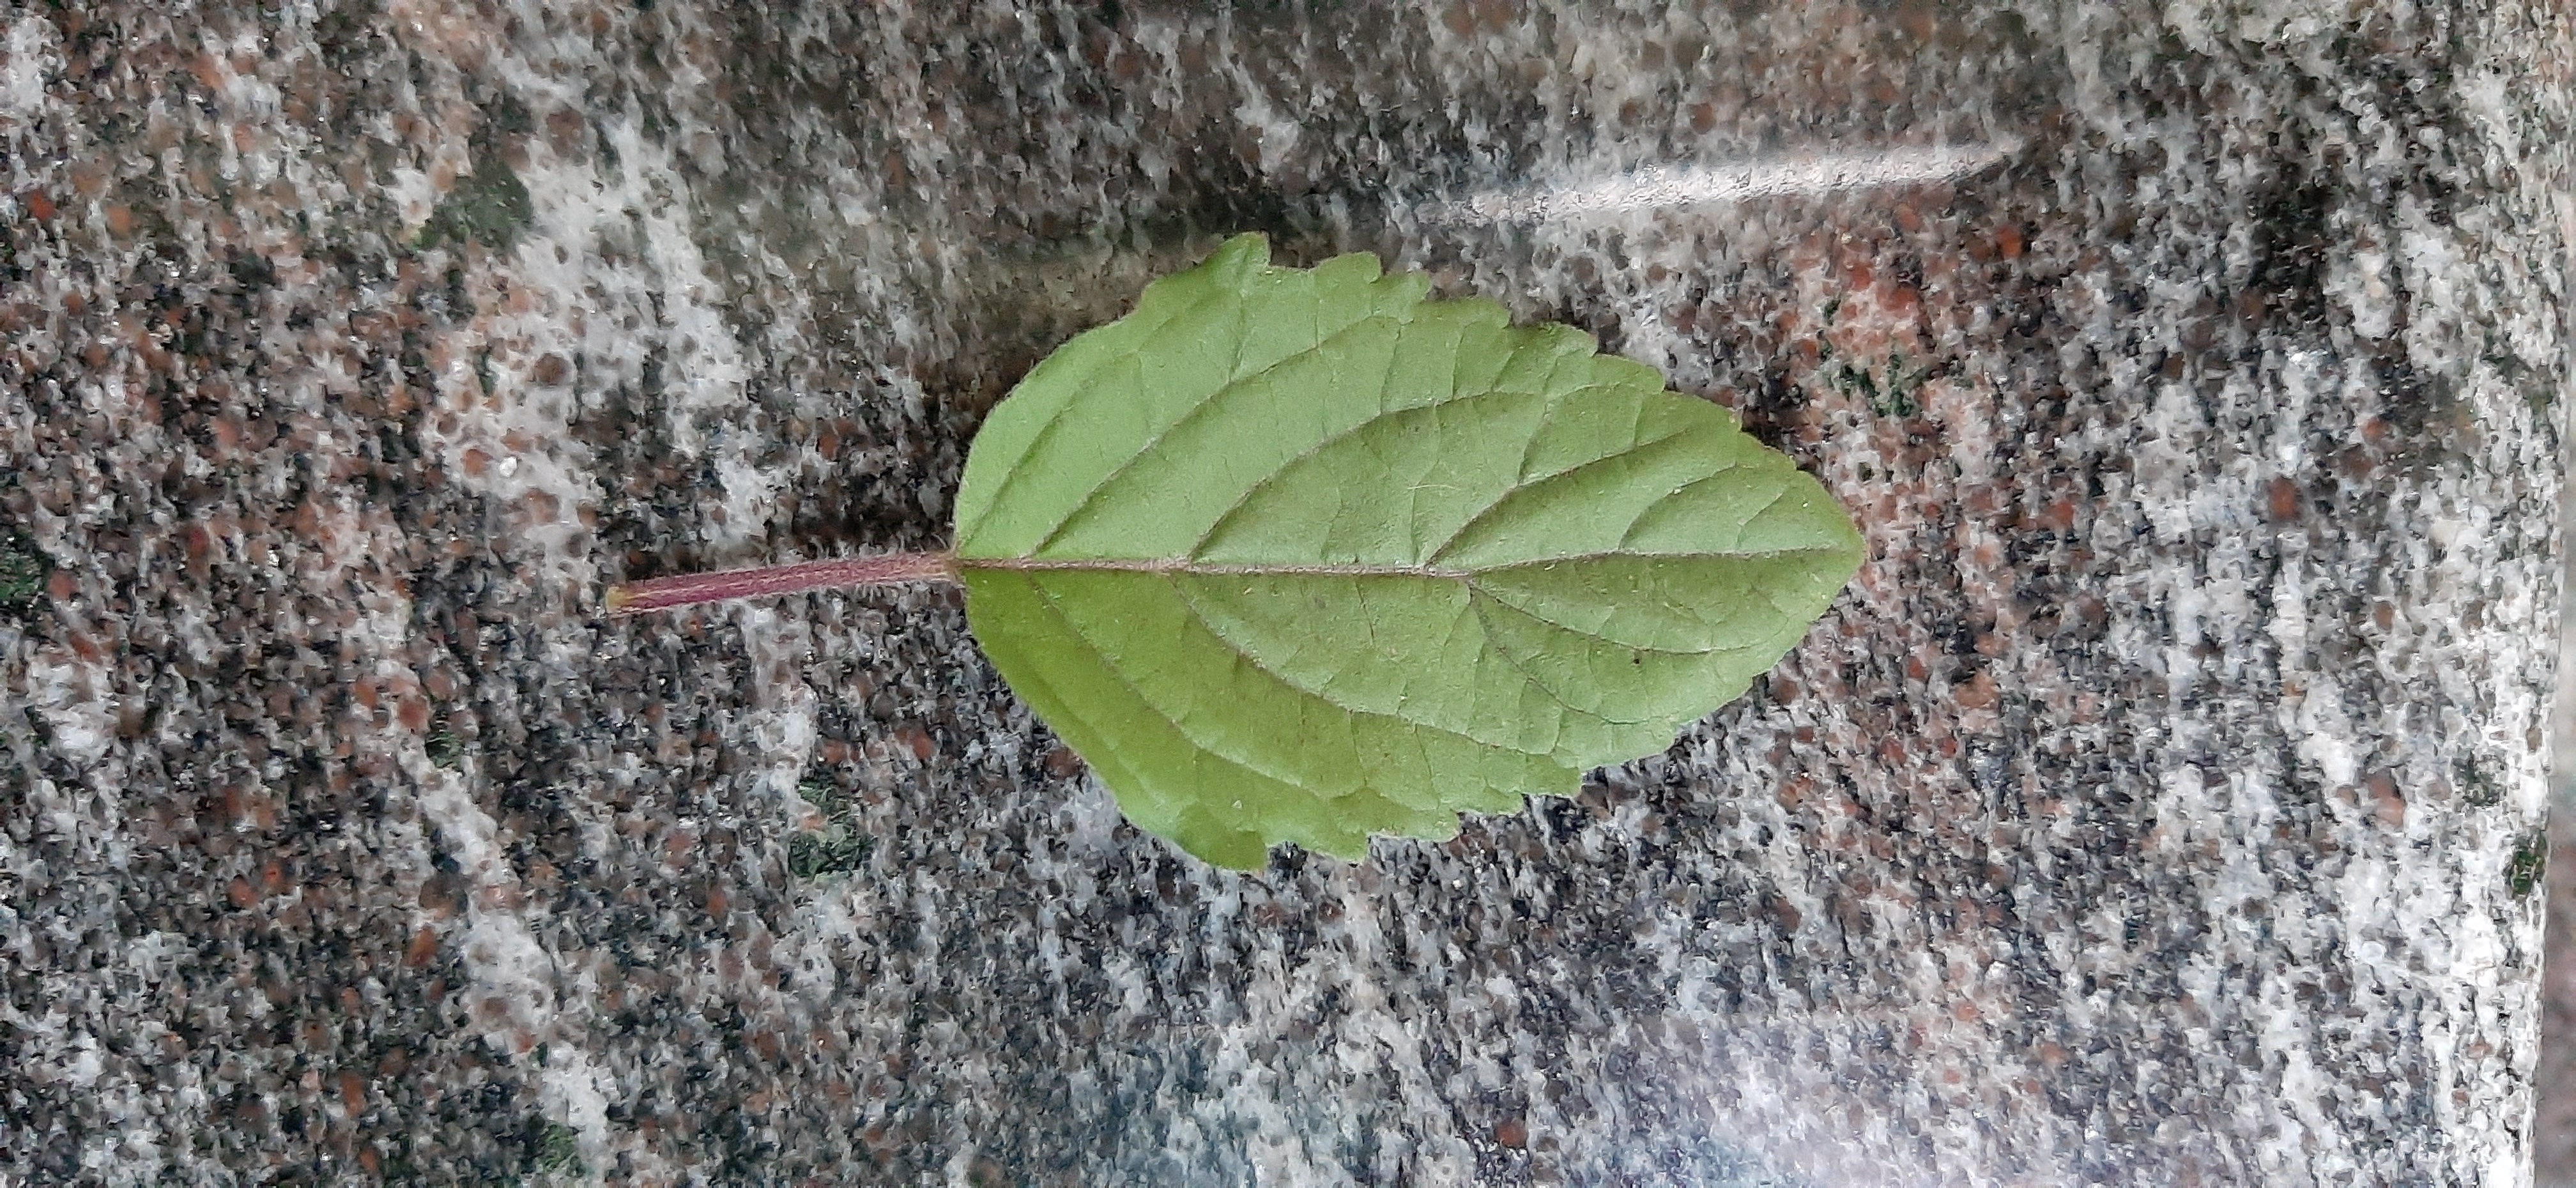
Plant: Tulsi